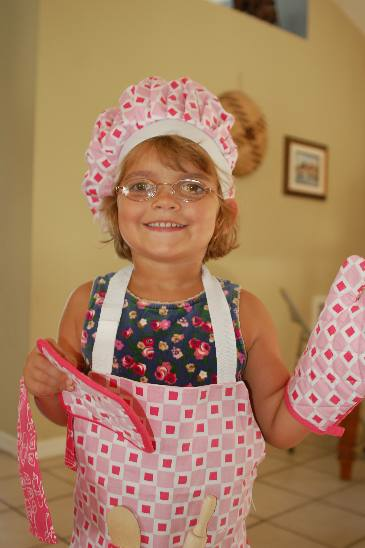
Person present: Yes